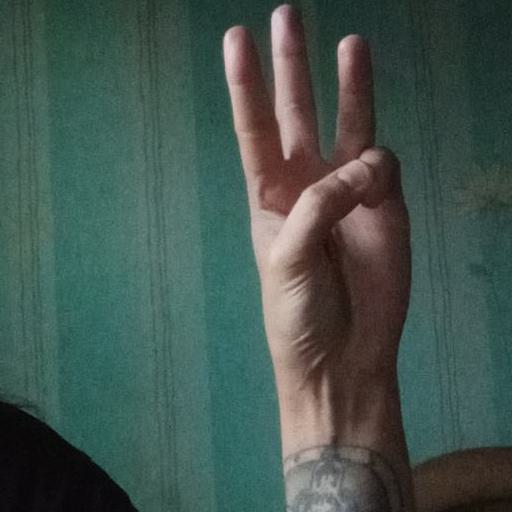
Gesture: three